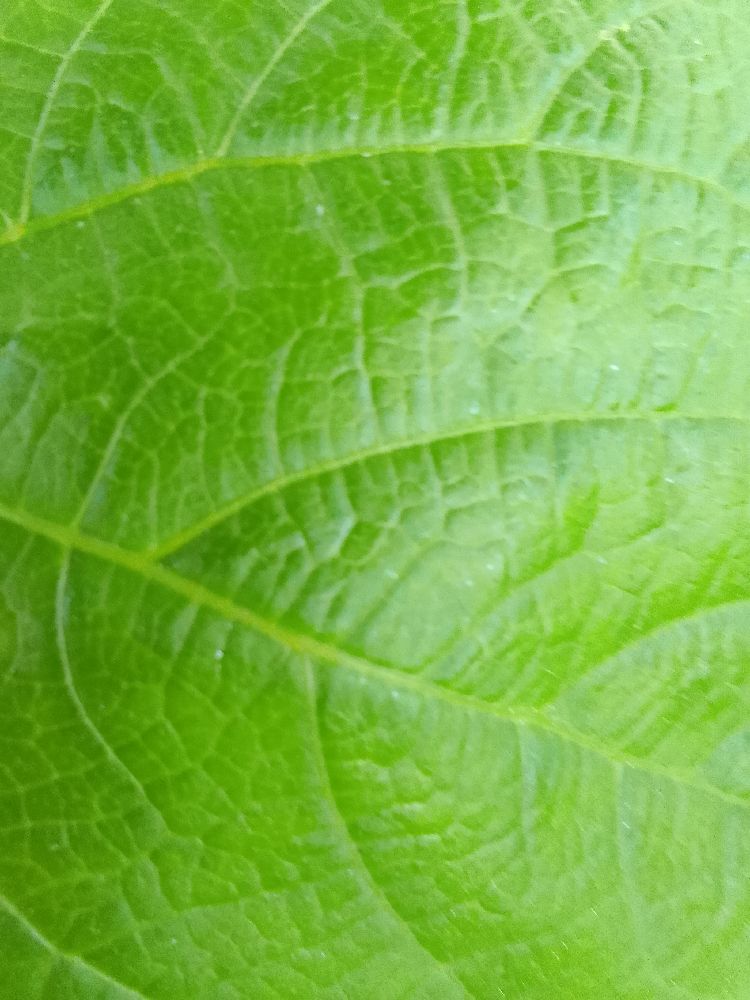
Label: healthy